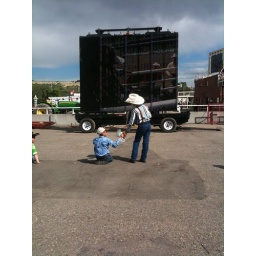
Best seats in the house #yyc #stampede